Enrique Bernales Ballesteros

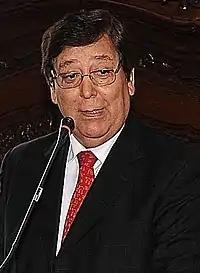

Enrique Martín Bernales Ballesteros (6 November 1940, in Lima – 24 November 2018) was a Peruvian scholar and politician. He was a member of the Peruvian Senate and the first UN Special Rapporteur on mercenaries.